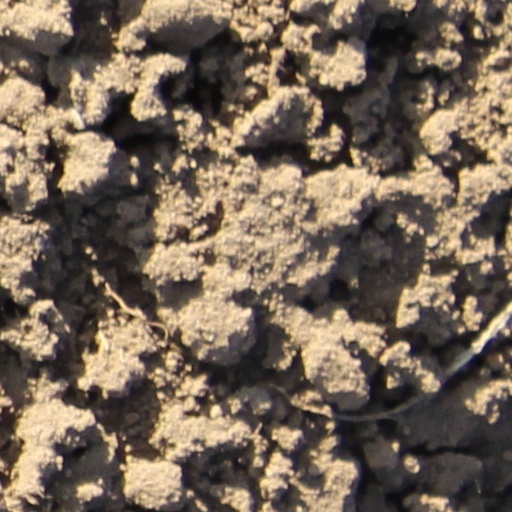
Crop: wheat